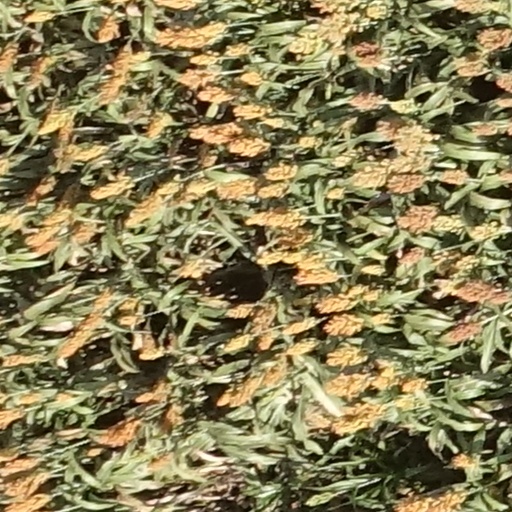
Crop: sorghum